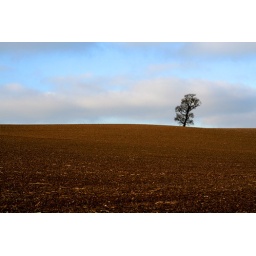
A lone tree stands in a field near Windley Derbyshire England